Georges Rasetti (painter, born 1851)

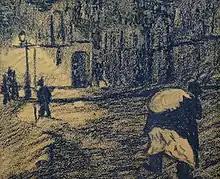
"Une Rue de Nuit, Paris (A Street at Night, Paris)". Circa early 1900s.

Georges Rasetti's work has been offered at auction multiple times, with realized prices ranging from US$1,841 to US$22,354 depending on the size and medium of the work. Since 2007, the record price for Rasetti at auction is US$22,354 for "Le Chemin", sold at Boisgirard-Antonini in Paris, France, in 2019.